Ivo Oliveira

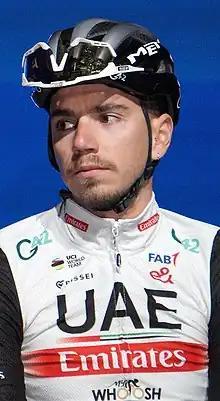
Oliveira in 2023

Ivo Emanuel Alves Oliveira (born 5 September 1996) is a Portuguese racing cyclist, who currently rides for UCI WorldTeam . He competed in the points race at the 2016 UCI Track Cycling World Championships. His twin brother, Rui Oliveira, is also an international track cyclist. In 2018, he became the first Portuguese rider to win a medal in the UCI Track Cycling World Championships. In October 2020, he was named in the startlist for the 2020 Vuelta a España.